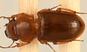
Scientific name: Cratacanthus dubius
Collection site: North Sterling NEON (STER), plot STER_029